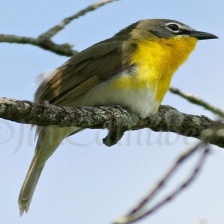
Species: YELLOW BREASTED CHAT
Scientific name: ICTERIA VIRENS